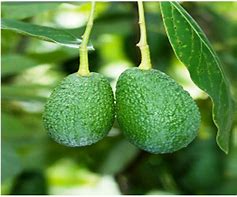
Label: Avocado